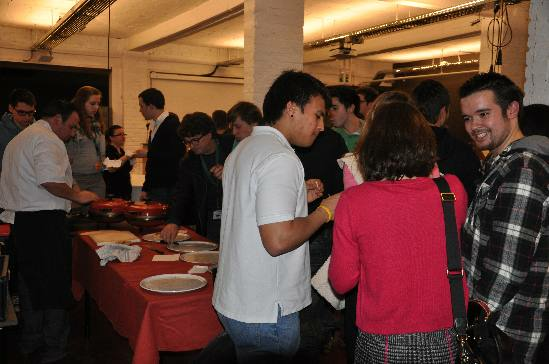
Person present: Yes